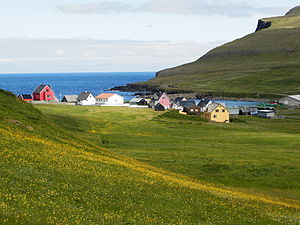
Skálavík
Skálavík
Skálavík er en bygd på Færøerne. Den ligger mod øst i en lille vig på Sandoy, og er administrationscentrum og eneste bebyggelse i Skálavíkar kommuna. 1. januar 2015 havde Skálavík 140 indbyggere, 165 i 2010, 225 i 1985 og 246 i 1960. Dette gør den til den største bygd på Sandoys østkyst, samt den tredje største bygd på hele øen efter Sandur og Skopun.